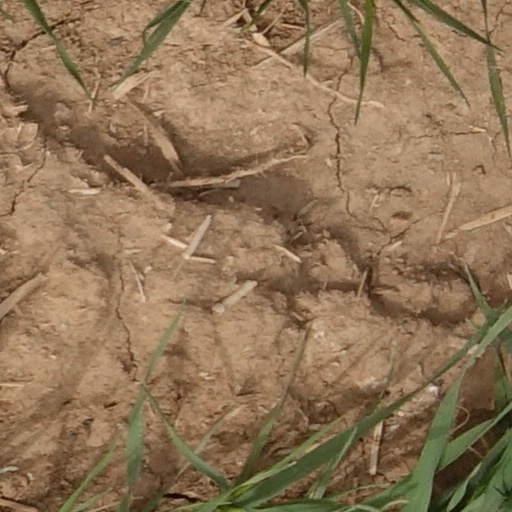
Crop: wheat